Swede Risberg

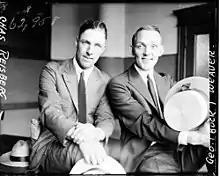
Risberg (left) and Buck Weaver at the 1921 trial.

Risberg made his debut on April 11, 1917 for the White Sox. He was a below-average hitter, but because of his superb defensive abilities, he won the full-time job at shortstop. Late in the season, Risberg experienced a terrible slump, and he only had two plate appearances, both as a pinch hitter, when the White Sox beat the New York Giants in the 1917 World Series.